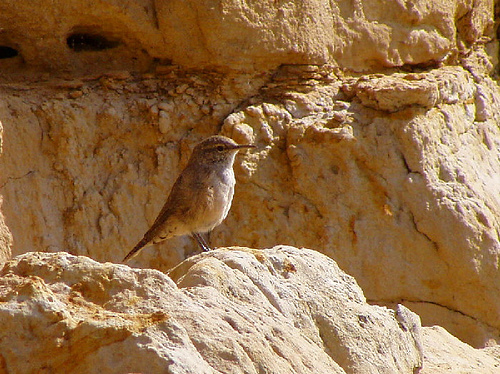
the bird has sharp and pointed beak, with gray throat and breast, brown crown, nape, tarsus and feet.
this tiny bird is completely brown except for a white chest area.
a small reddish brown and white bird with various speckled patterns throughout its face and body, that has a small head in comparison with its body, along with a fairly long pointed beak.
a bird with a small pointed bill, white eyebrow, and fluffy white breast.
this is a small bird with a dark brown back, white breast, and skinny bill.
this bird has wings that are brown and has a white belly
this bird has a belly that is tan and brown sides
this small, brown bird has a lighter colored throat and belly and a very thin, narrow, pointed bill.
this bird is brown with a white belly and a long black beak.
this bird is brown with white and has a very short beak.
Species: Rock Wren